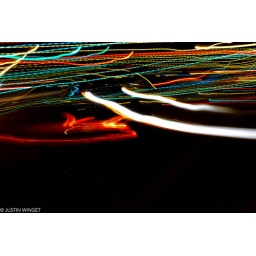
streaks of color created by a passing car and the street lights on Chicago's Michigan Avenue